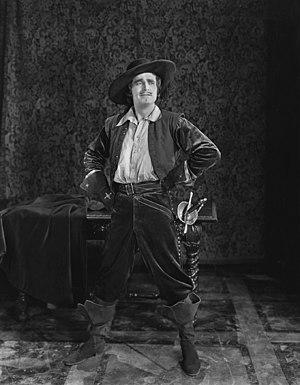
Le Masque de fer est un film muet — avec effets sonores — américain, réalisé par Allan Dwan, sorti en 1929.